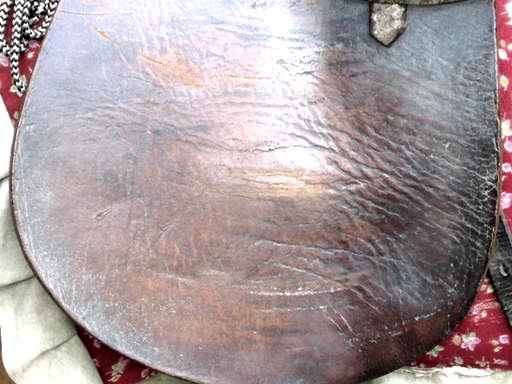
Material: leather